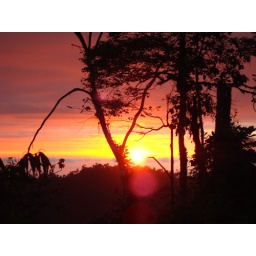
sunset near Santa Juana in the road to Quepos - 1 mile from building site